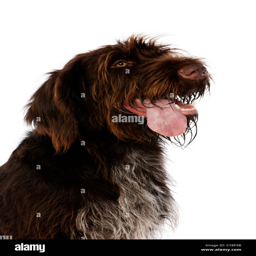
animal isolated on a white background